Q58 and Q98 buses

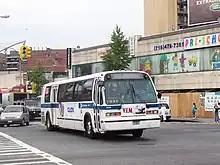
A 1996 Nova Bus RTS-06 (9144) on the Ridgewood-bound Q58 bus entering service in Flushing.

The streetcar line was operated by the Brooklyn and Queens Transit Corporation, a subsidiary of the Brooklyn Rapid Transit Company (BRT) and later Brooklyn–Manhattan Transit Corporation (BMT) which operated many streetcar lines, and several rapid transit lines including some of the city's first subway lines. The line began operation on June 20, 1896, as the Fresh Pond Road Line. It ran the same route as the modern Q58 from Ridgewood to Corona, turning north at Junction Boulevard (then Junction Avenue) and Corona Avenue towards Bowery Bay (the current site of LaGuardia Airport). In November 1899, the Flushing–Ridgewood routing began service. Around this time, the Junction Boulevard portion of the line became a shuttle known as the North Beach Line, while the Grand Street Line was truncated to the Maspeth Trolley Depot at Grand Avenue and 69th Street. On October 19, 1919, the line was extended from the Fresh Pond Depot south to Ridgewood terminal at the Brooklyn-Queens line. Between 1939 and 1940, the line served passengers going to the 1939 New York World's Fair in Flushing Meadows–Corona Park.